Gainax

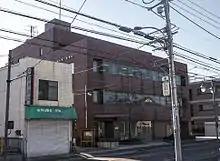
Former Gainax headquarters in Mitaka, Tokyo since 2013. In 2016, Gainax moved to a room in an apartment in Musashino, Tokyo.

In 2004, Gainax marked their 20th anniversary with the production of "Diebuster", the sequel to "Gunbuster". Gainax had later success with the television anime series "Gurren Lagann" (2007) and "Panty & Stocking with Garterbelt" (2010). In August 2011, Gainax was sued by A.D. Vision, which claimed Gainax's refusal to accept an option payment for the perpetual live-action rights to "Evangelion" was a breach of contract and had resulted in losing an opportunity to produce the film with a major studio. A.D. Vision asked to be awarded the live-action rights to "Evangelion" and any accruing legal fees.